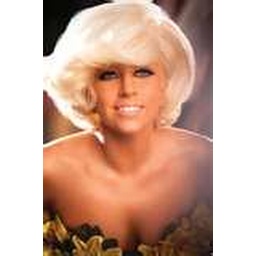
Gaga in her flower dress